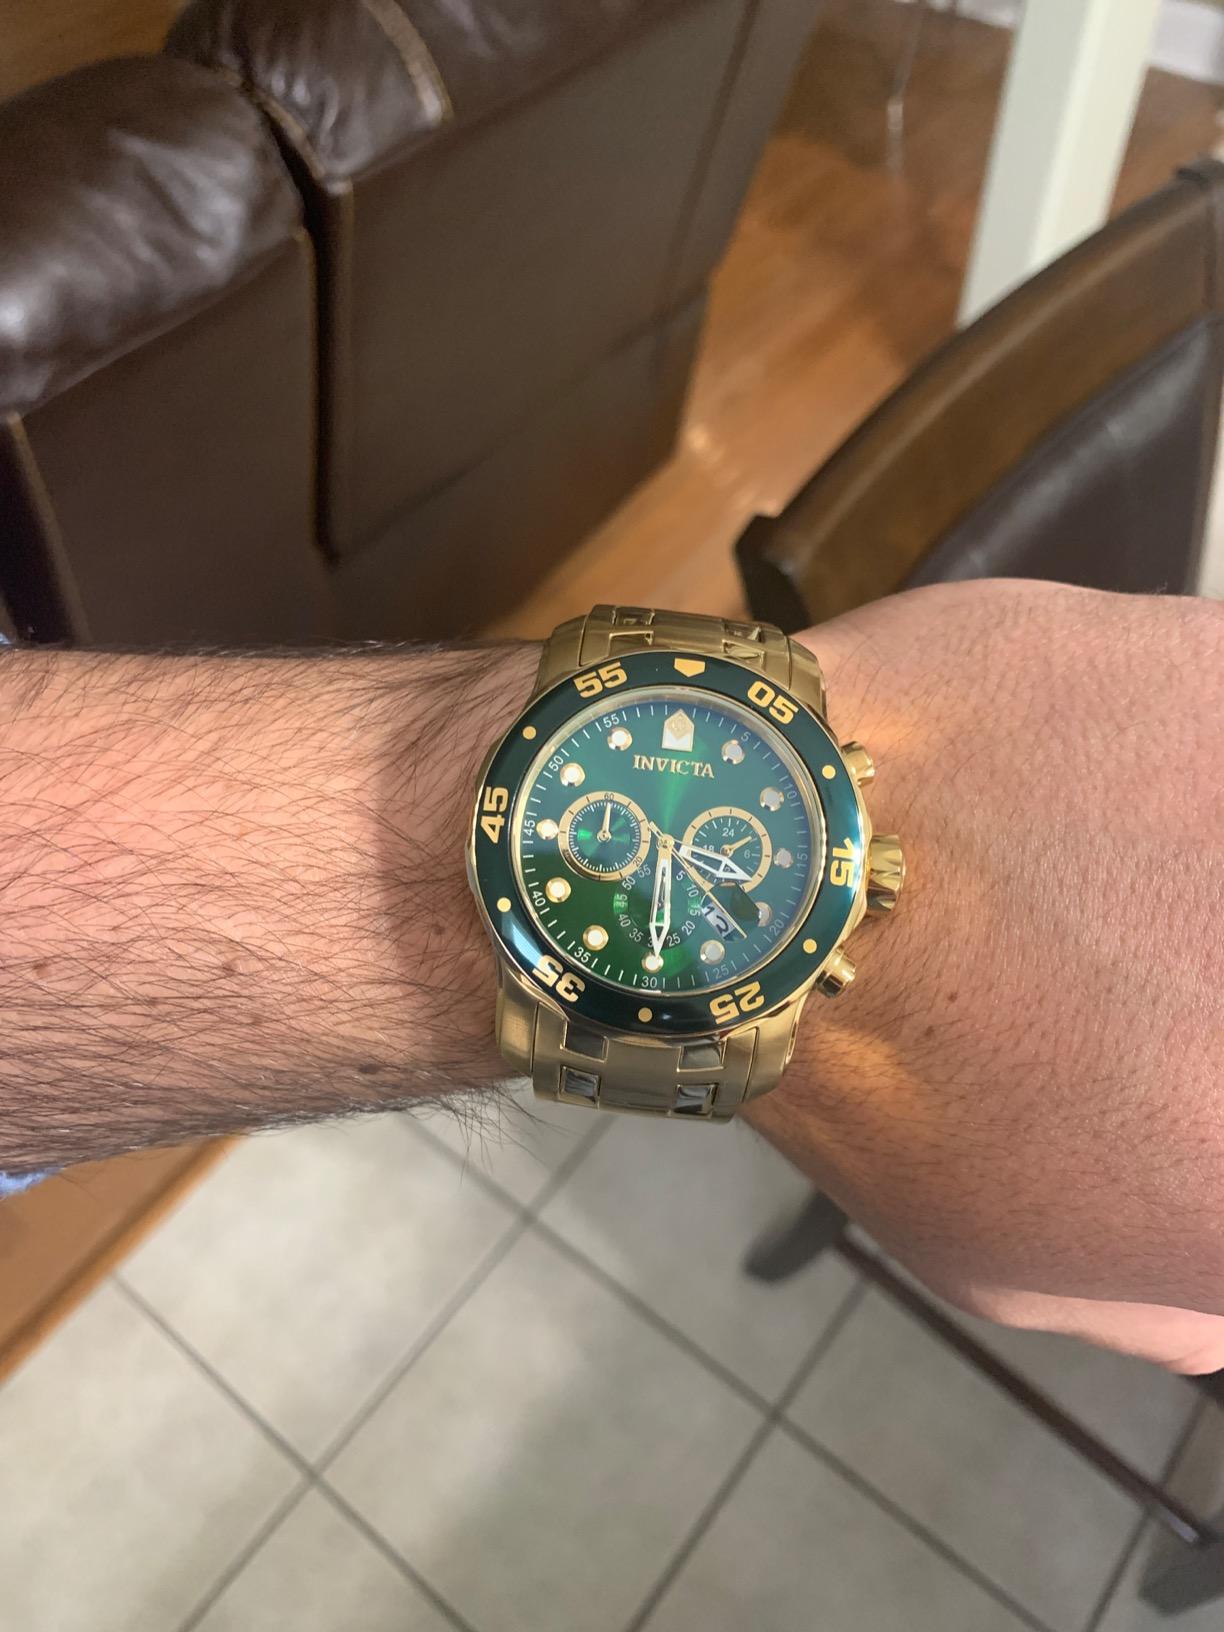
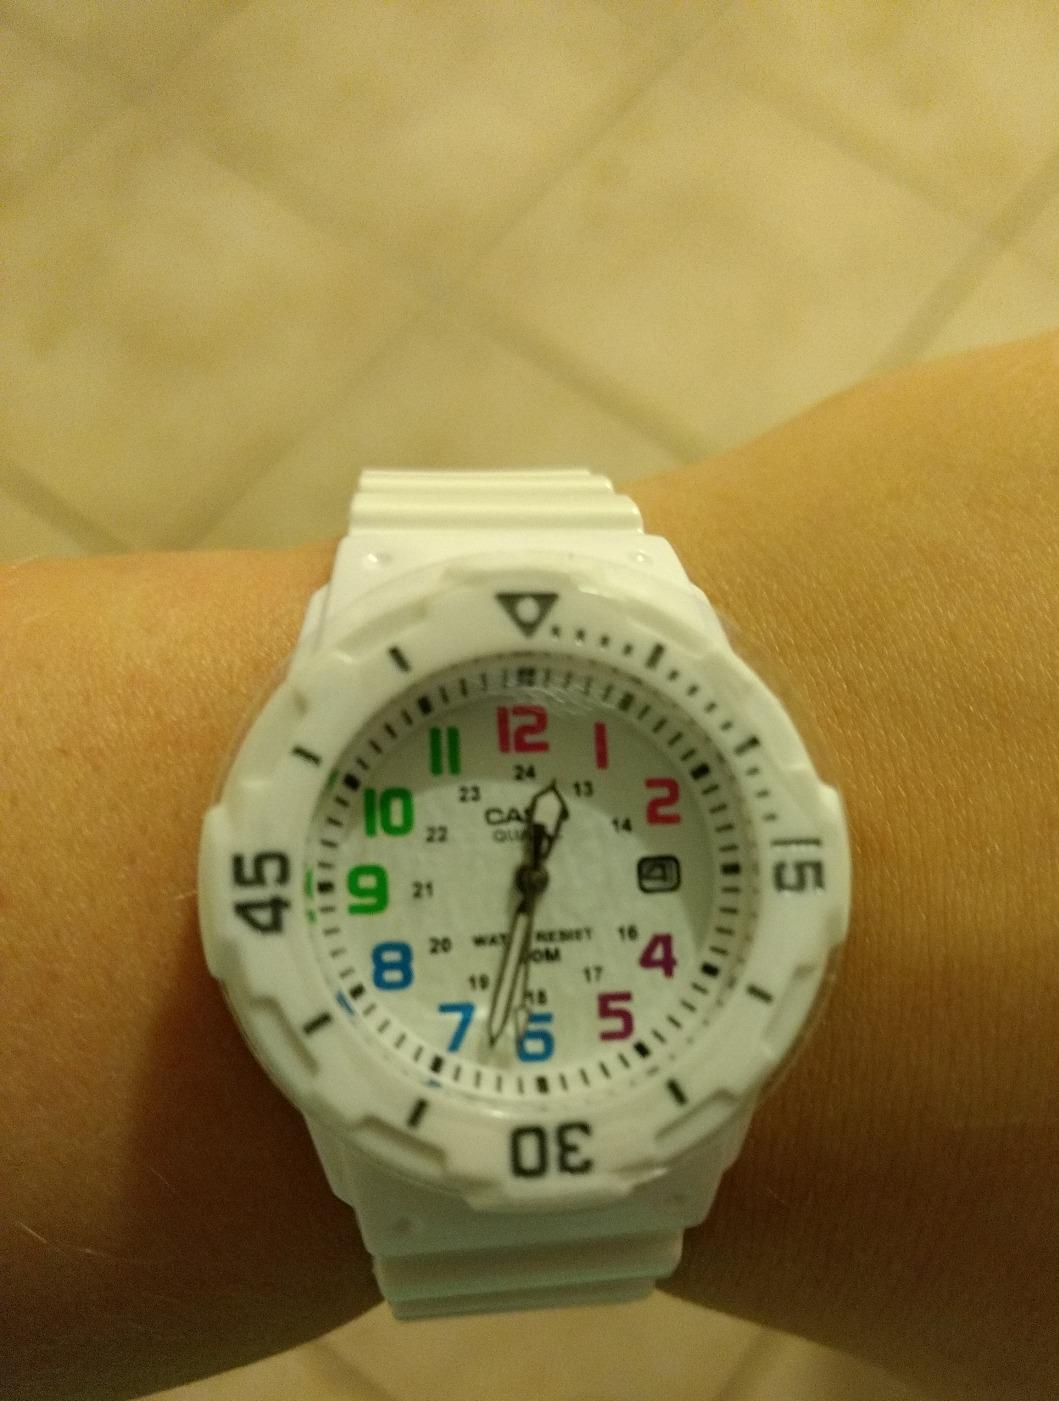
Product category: accessories_watch
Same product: no